Charles S. Venable

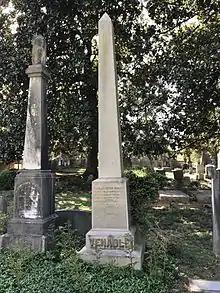
Venable's gravestone at the University of Virginia Cemetery in Charlottesville, Virginia.

Following the war, Venable resumed his career as an educator. During a visit to Prussia, he was invited to the castle of Heros von Borcke, the former aide-de-camp to General J.E.B. Stuart.